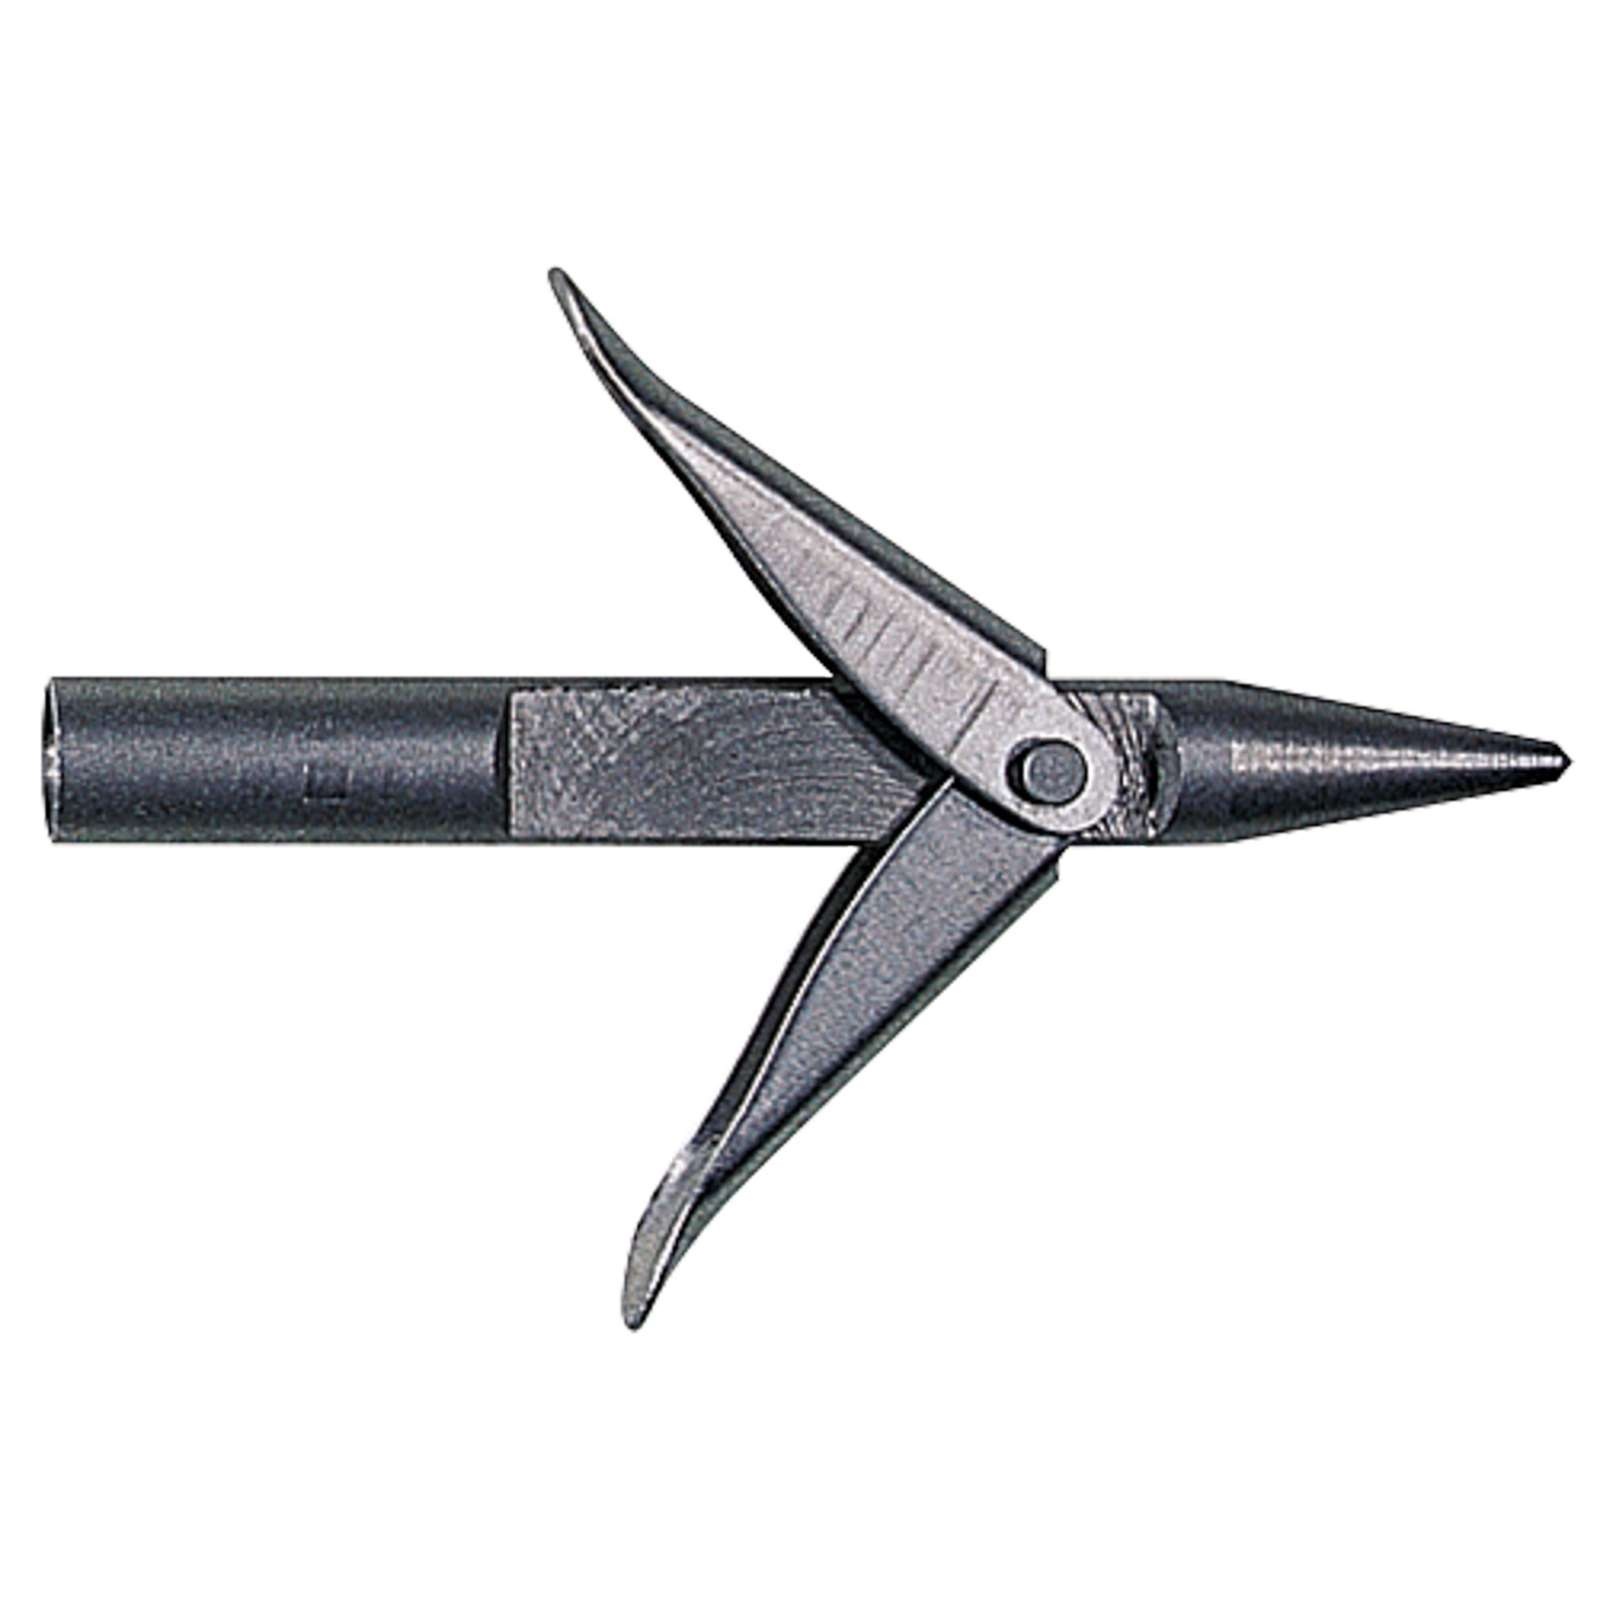
Spear Tips 2 Barbs Stainless Steel Seac 125
﻿Spear Tips 2 Barbs Stainless Steel Seac 125 Description: Elevate your spearfishing game with the Spear Tips 2 Barbs Stainless Steel Seac 125, meticulously crafted for precision and durability. Constructed from high-quality stainless steel, these spear tips offer excellent corrosion resistance and long-lasting performance in harsh underwater environments. The innovative two-barb design delivers improved holding power, ensuring effective capture during your fishing expeditions. Engineered for optimum performance, these tips provide superior penetration, allowing for effortless targeting of fish. Their robust construction also means they can withstand the demands of recreational and professional spearfishing alike, ensuring you make the most of every dive. Compatible with various spearguns, they seamlessly integrate into your existing gear, maximizing your efficiency and accuracy underwater. Key Features: - High-Quality Material: Made from durable stainless steel for enhanced corrosion resistance. - Innovative Design: Features two barbs for superior grasp and holding power. - Performance Driven: Offers excellent penetration, making targeting easier and more efficient. - Durability: Built to withstand the rigors of both recreational and professional spearfishing. - Versatile Compatibility: Fits a wide range of spearguns for enhanced utility. - Unisex Design: Ideal for both male and female divers. - Water Resistance: Protects against rusting and wear in freshwater and saltwater conditions. - Lightweight: Easy to handle while maintaining high strength and durability. Specifications: Manufacturer: Seac SKU: 125 Material: Stainless Steel Size/Dimensions: Standard size suitable for most spearguns Weight: Lightweight for easy maneuverability Color: Metallic Silver Category: Tips Age Group: Adults Gender: Unisex Recommended Use: The Spear Tips 2 Barbs Stainless Steel Seac 125 is ideal for both recreational and professional spearfishing enthusiasts, particularly those looking for reliable performance in challenging underwater conditions. Best suited for deep-sea diving or reef snorkeling, these tips excel in both calm and turbulent water environments. Pair them with your favorite speargun and protective gear to ensure you are fully equipped for your next fishing adventure.
Brand: Seac
Category: Sporting Goods > Outdoor Recreation > Fishing > Fishing Spears